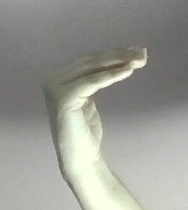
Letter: haa